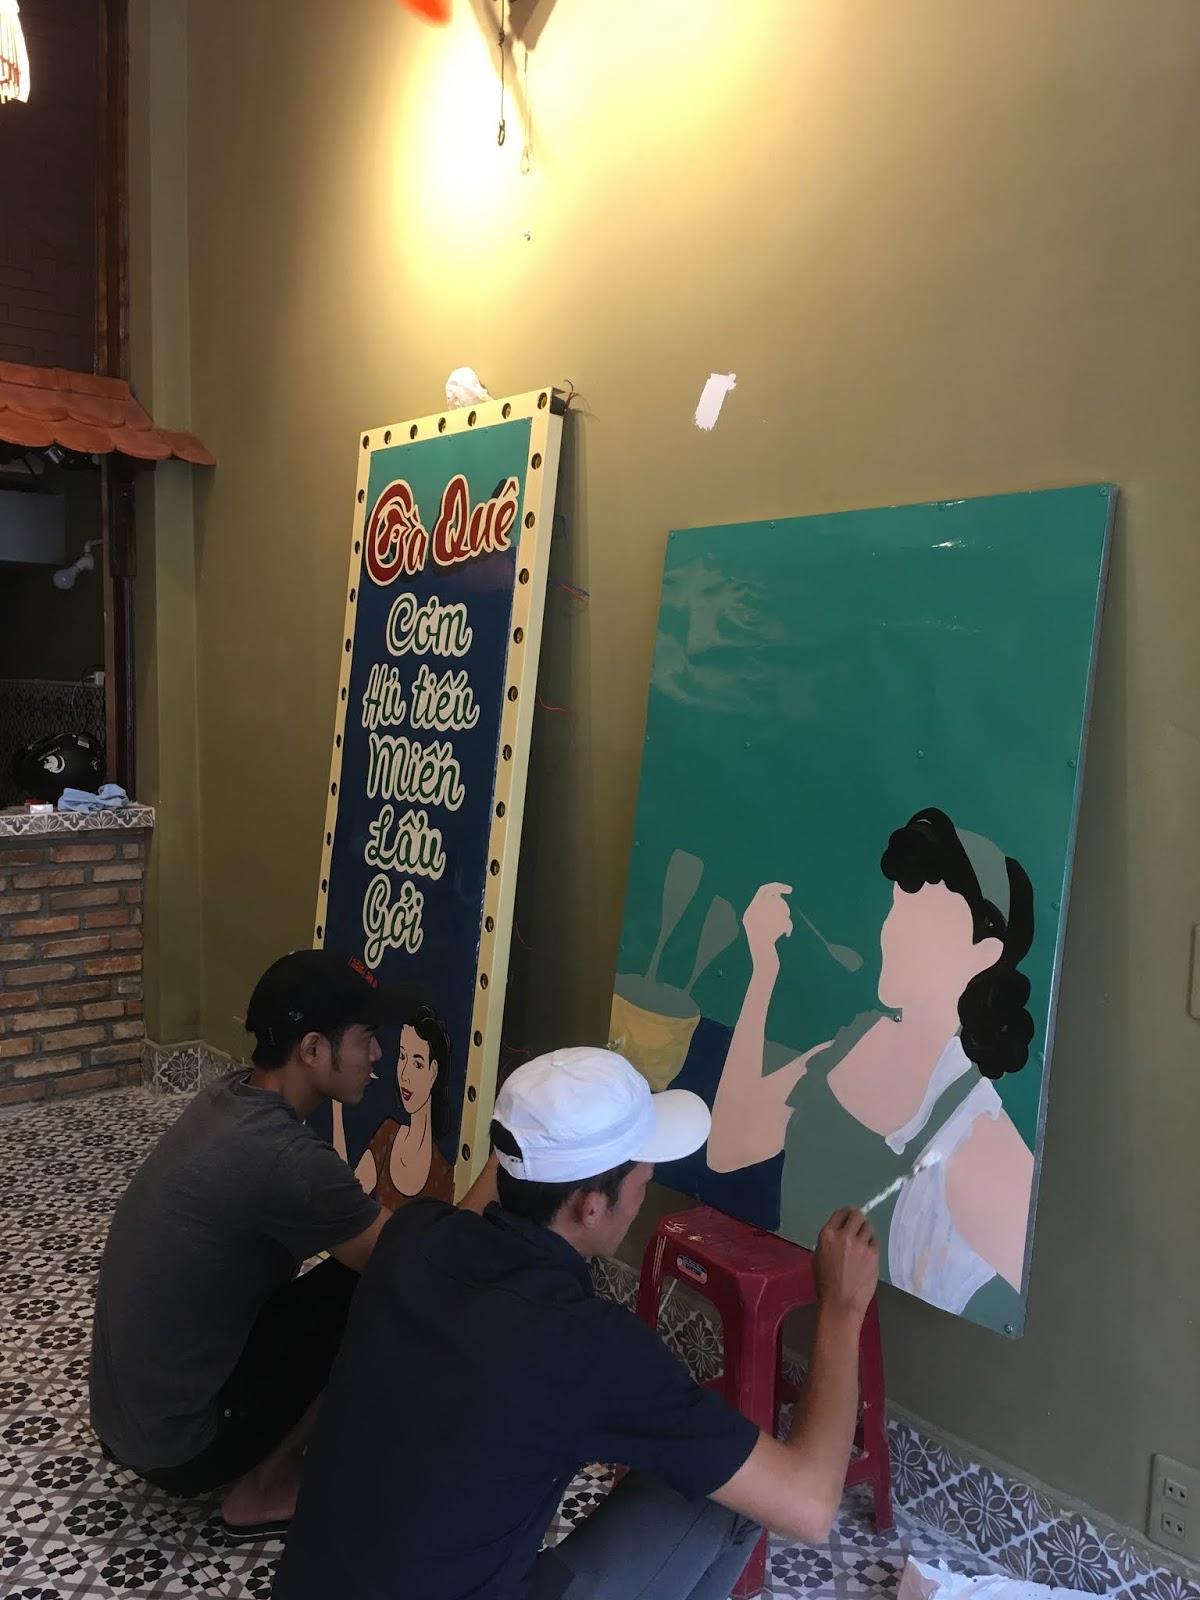
bức tranh bên phải được vẽ bởi người đàn ông đội mũ màu trắng